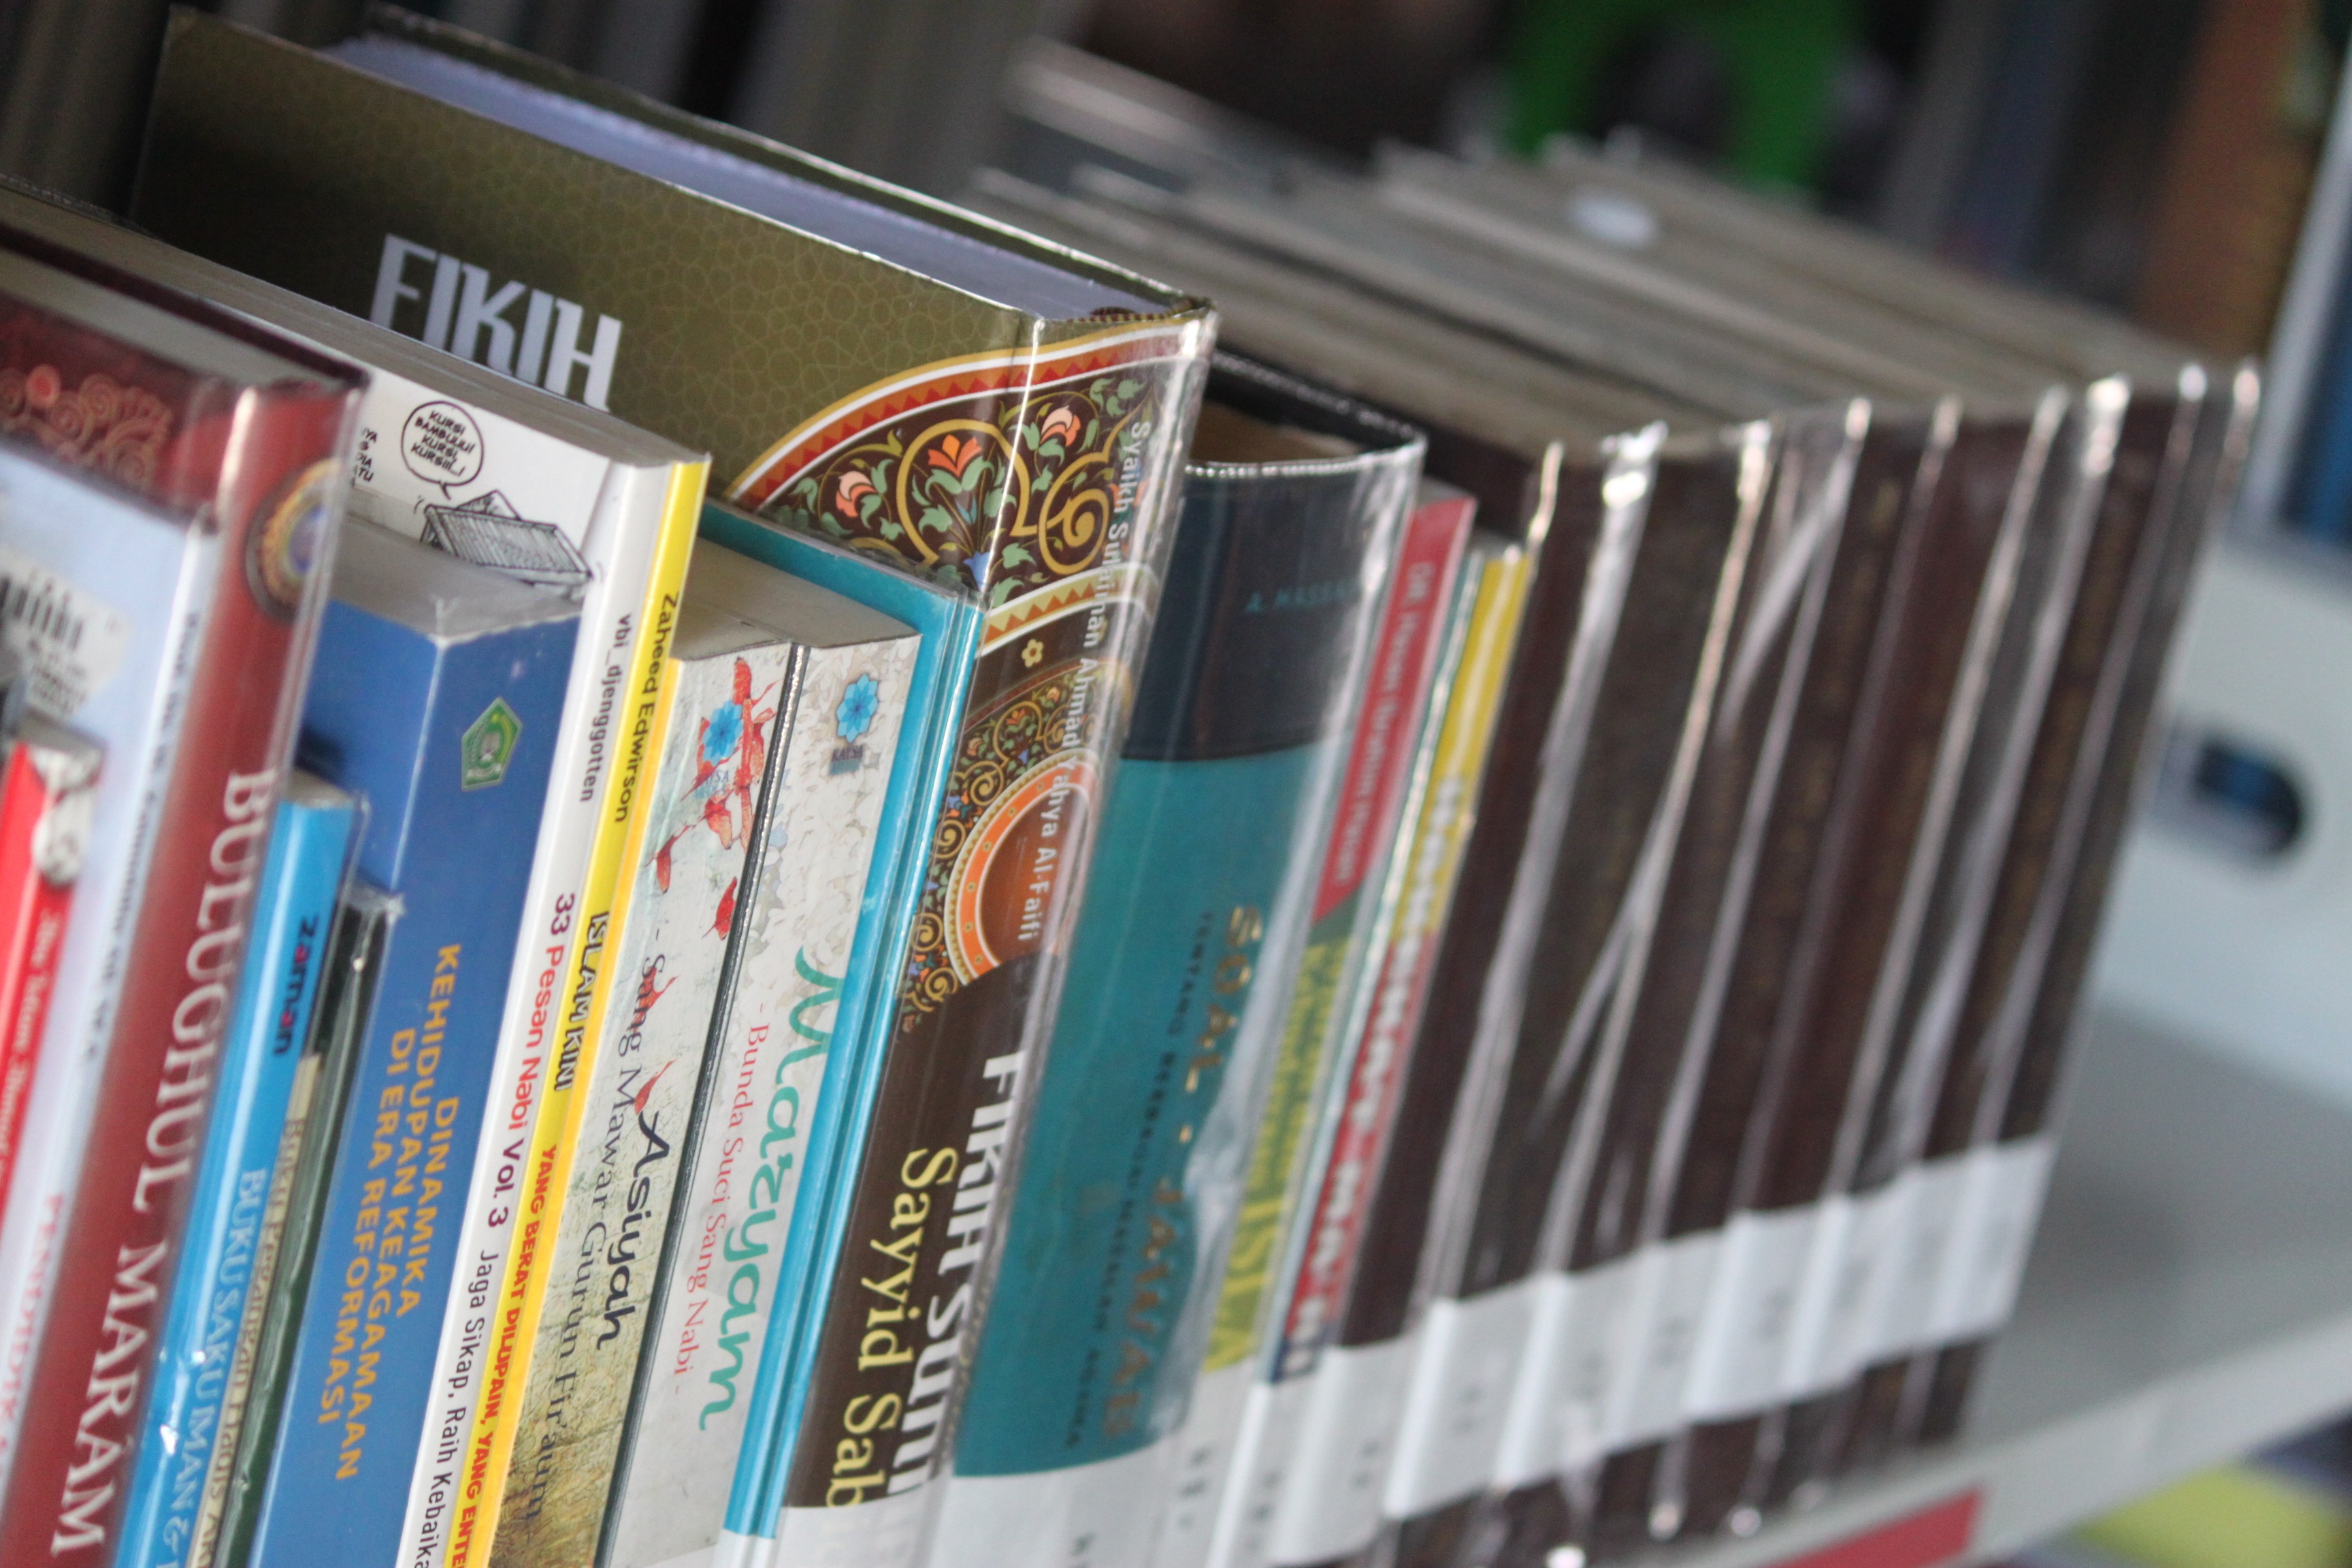
book, bookshelf, product, library, public library, publication, collection of books, bookselling, self help book, library science